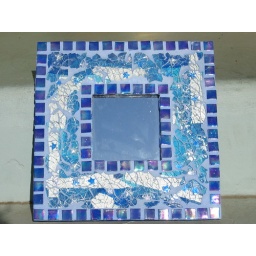
tempered glass over tissue paper and foil collage